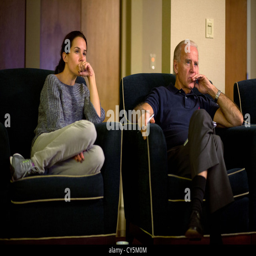
politician and his daughter watch the third presidential debate from a hotel room october